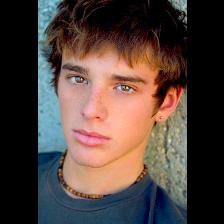
Label: Human